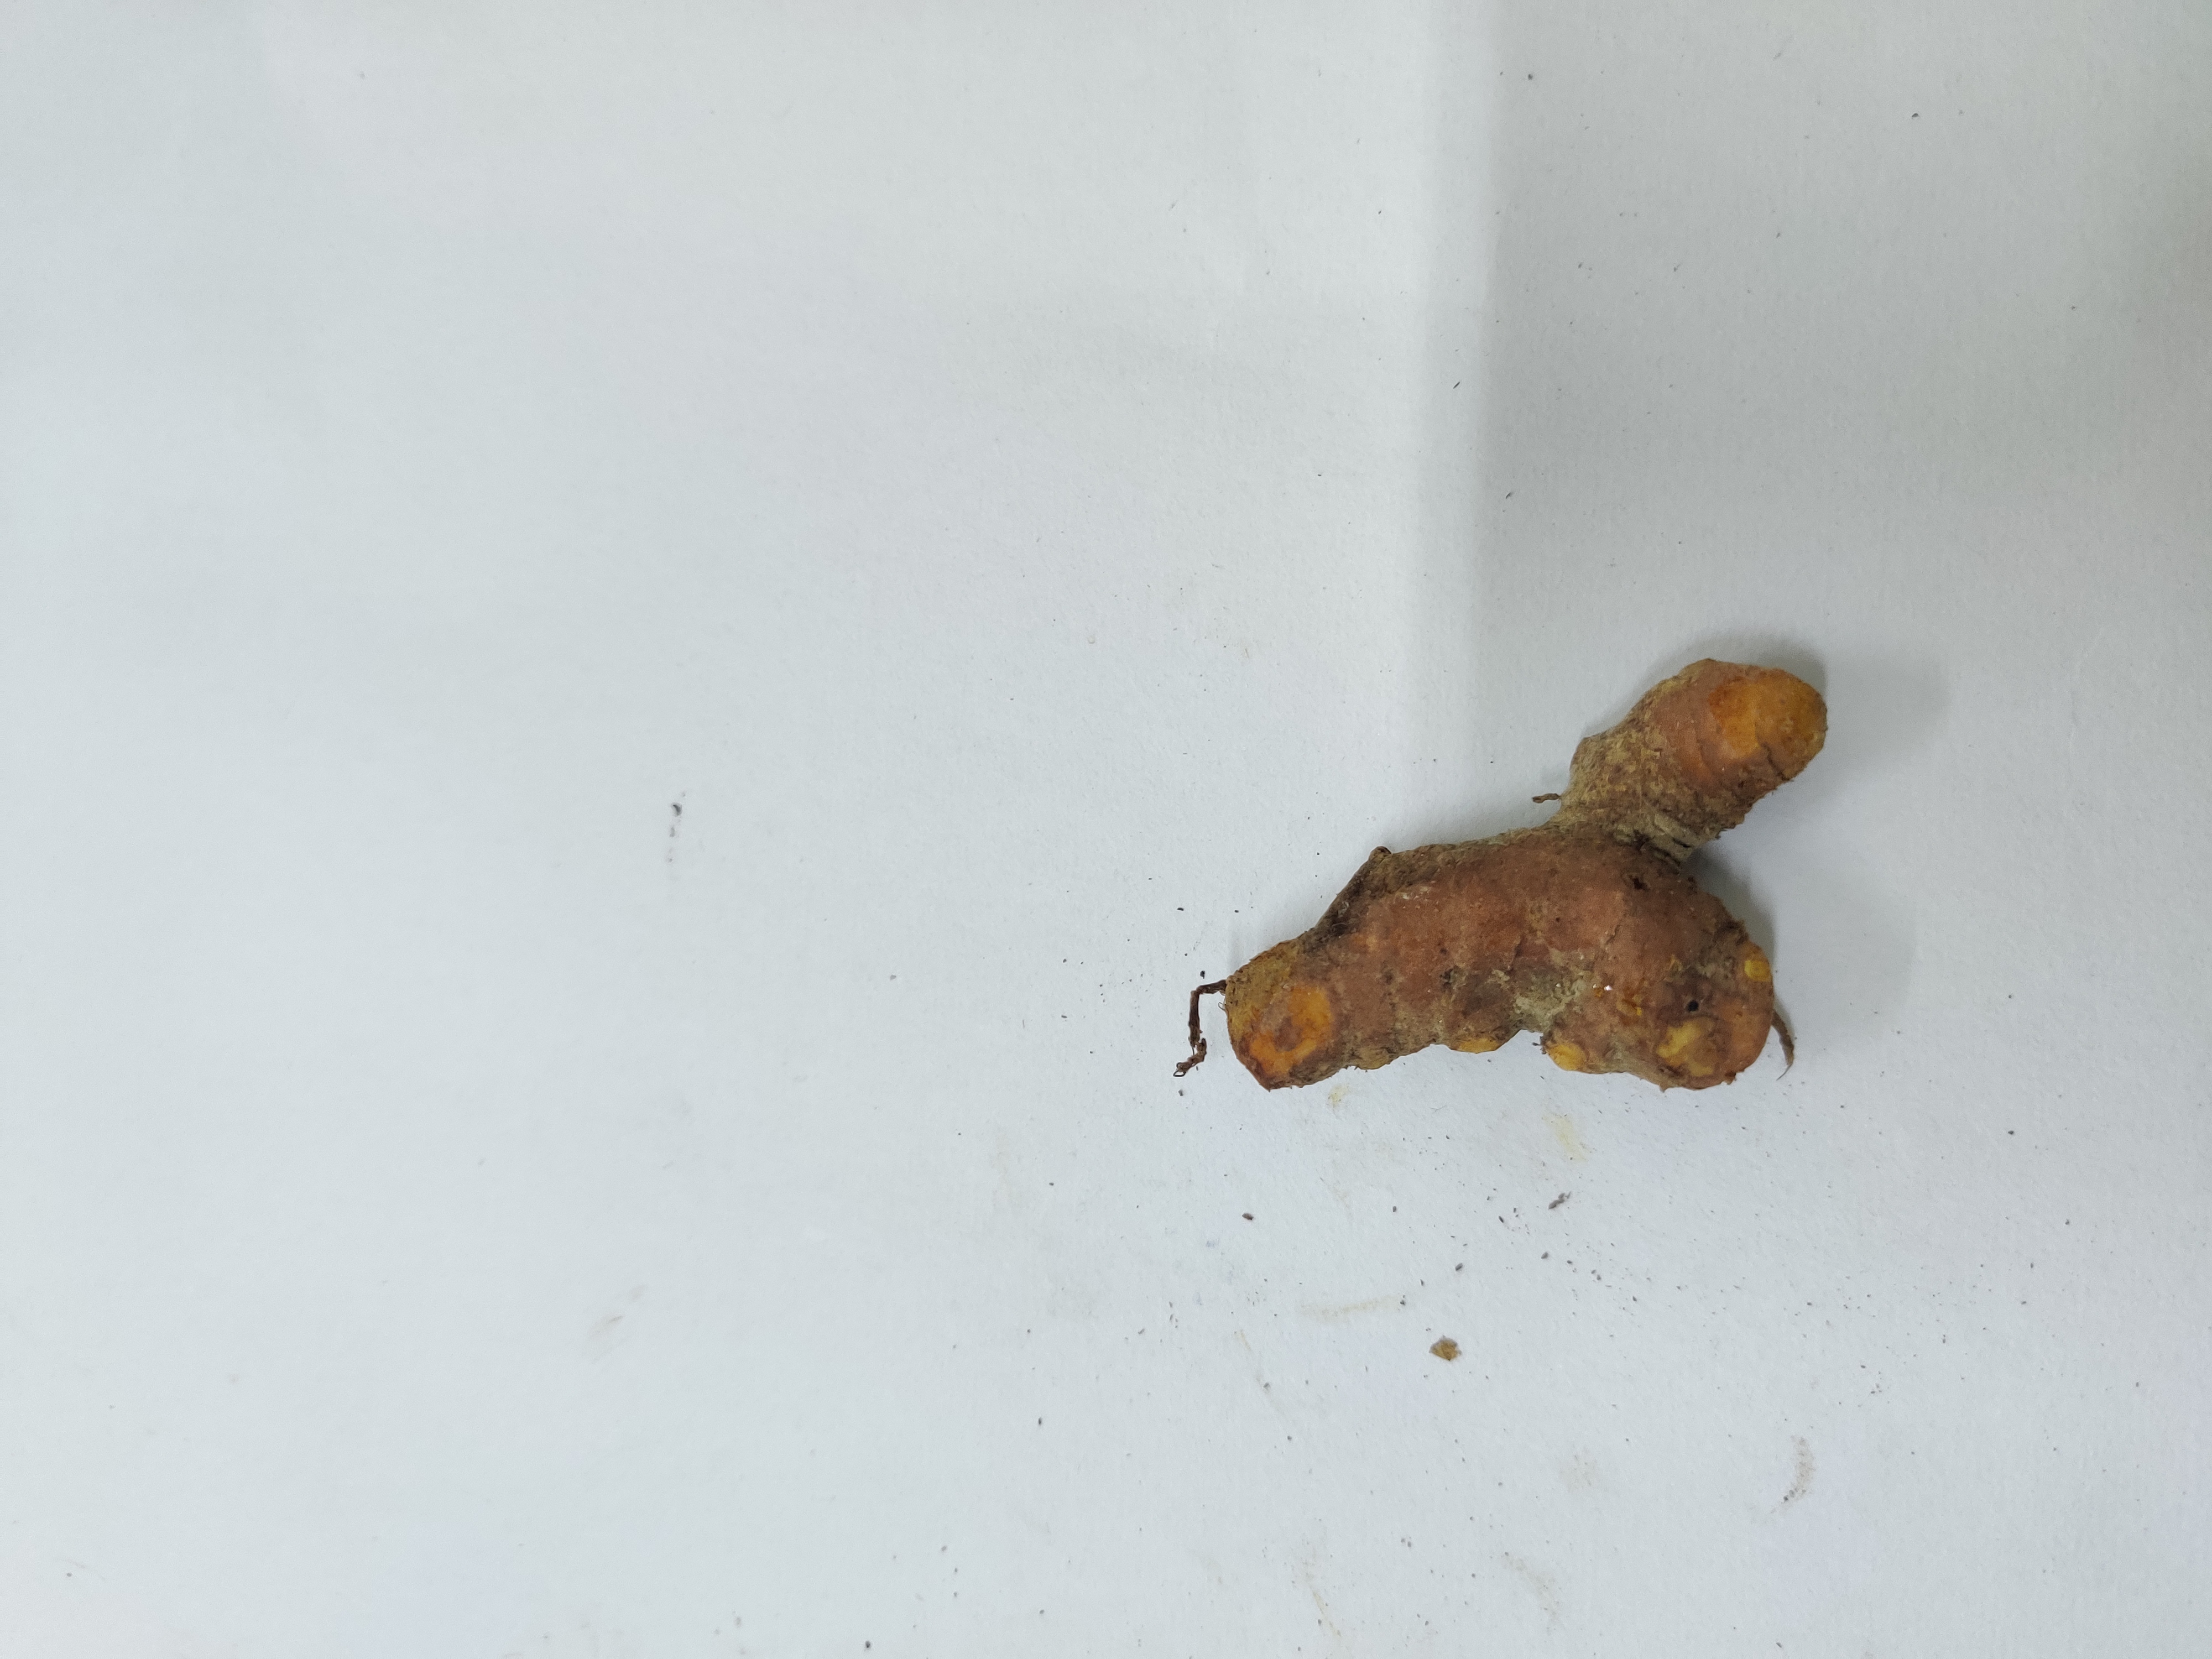
Crop: Turmeric
Condition: Damaged